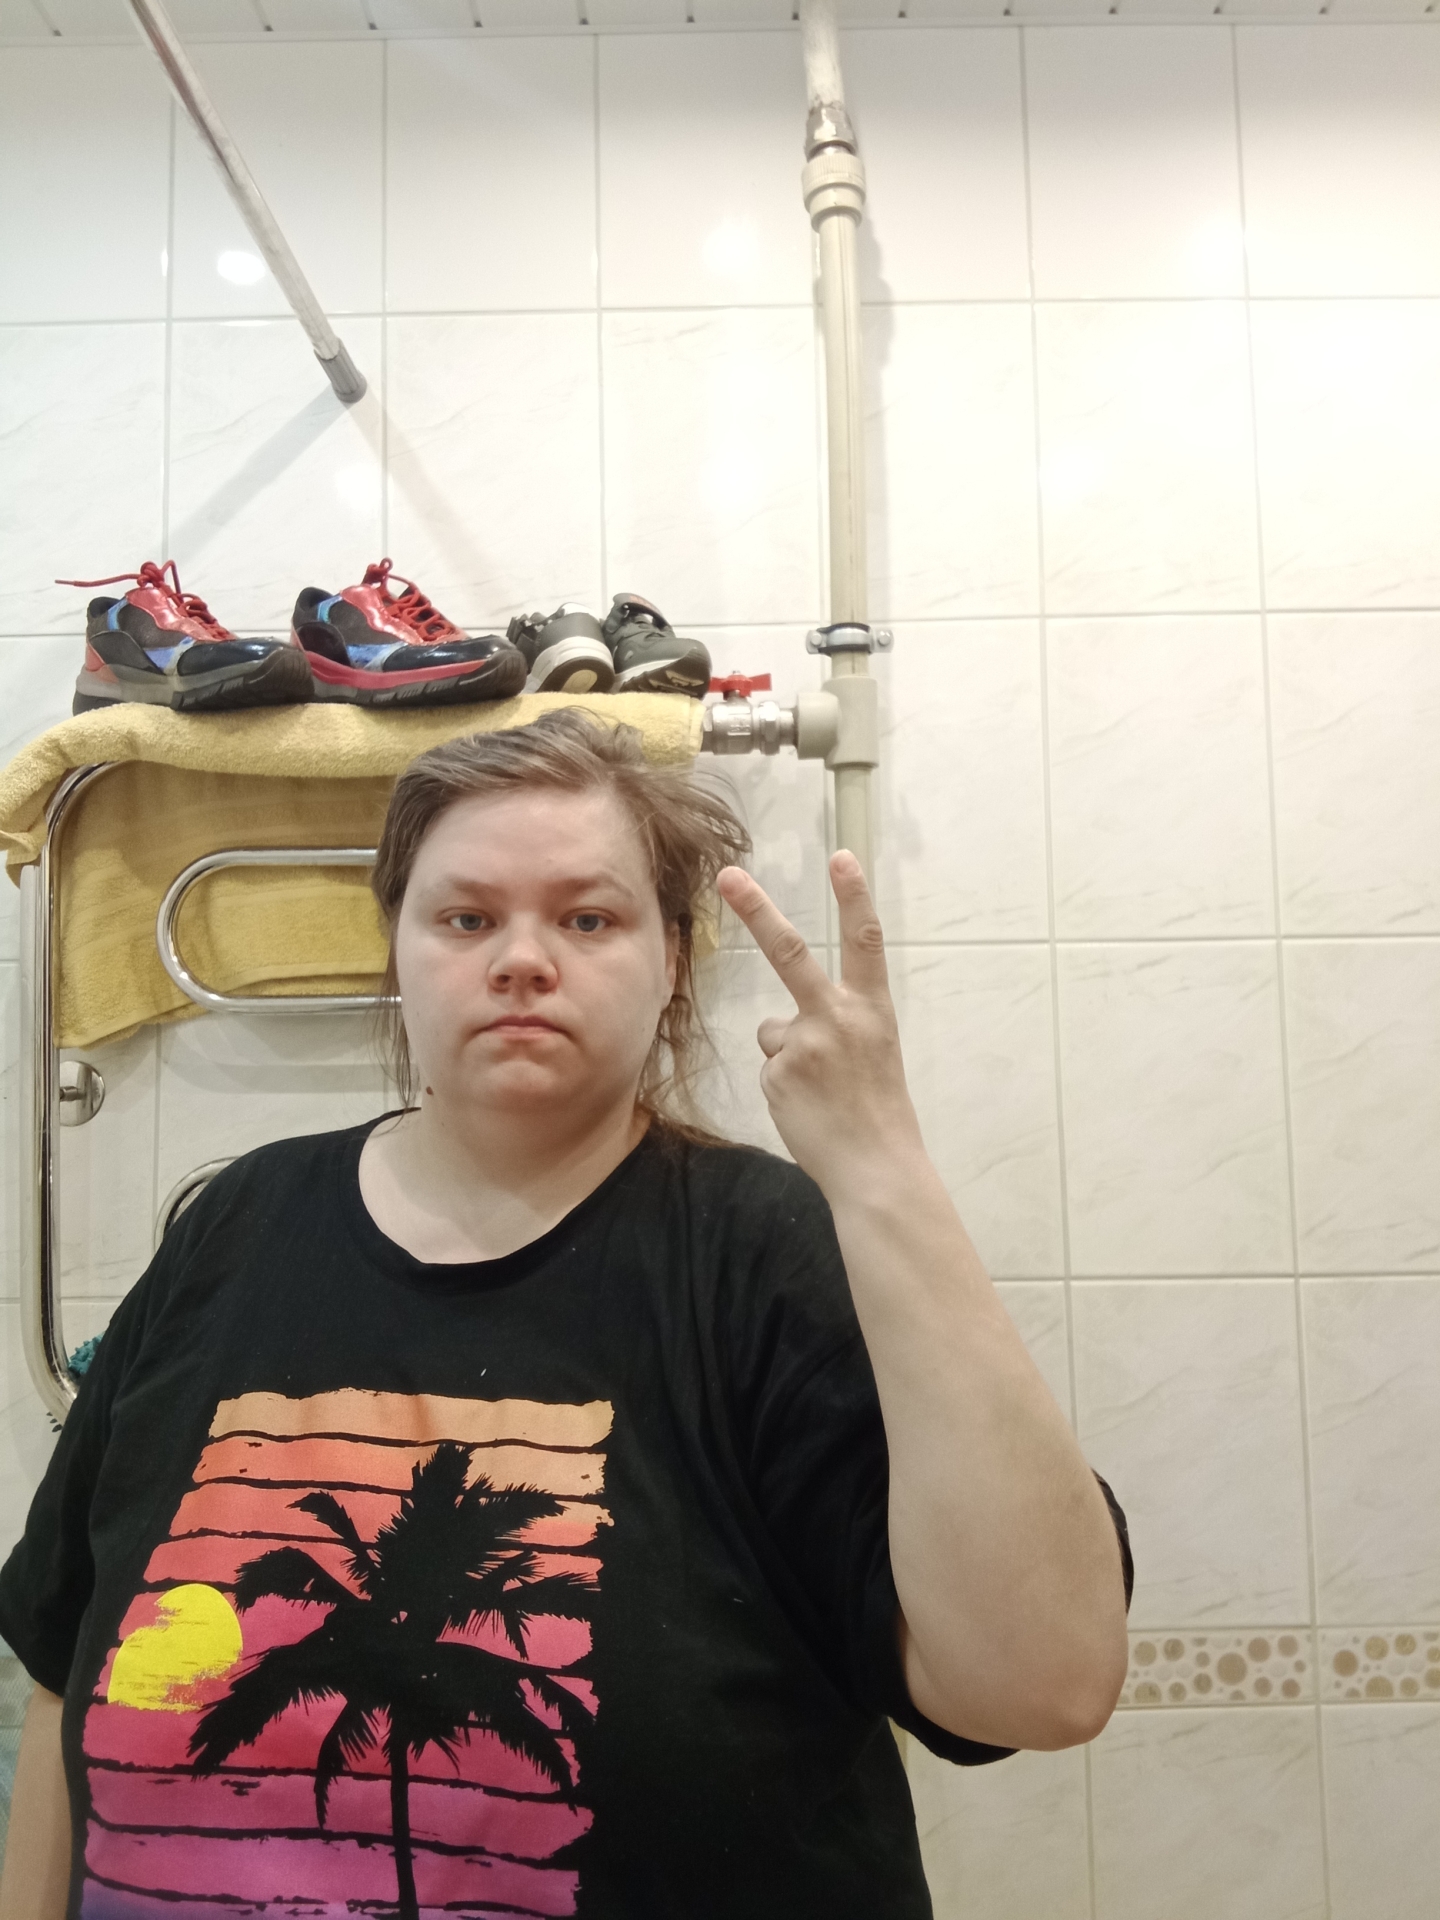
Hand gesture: peace_inverted